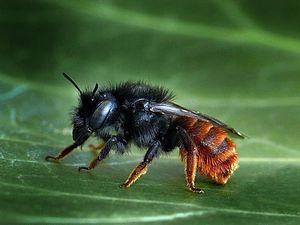
Osmia est un genre d'insectes hyménoptères de la famille des Megachilidae, regroupant des abeilles solitaires parfois appelées abeilles maçonnes et jouant un rôle important dans la pollinisation. Le genre Osmia comporte 115 espèces en Europe dont 37 en France, Belgique, Suisse et Luxembourg.
Osmia bicolor, l'Osmie bicolore, est une espèce d'insectes hyménoptères de la famille des Megachilidae, du genre Osmia. C'est une abeille solitaire nidifiant dans les coquilles d'escargots vides.